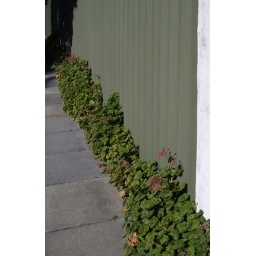
Mass planting of geraniums inspired by seeing the window boxes in Venice.